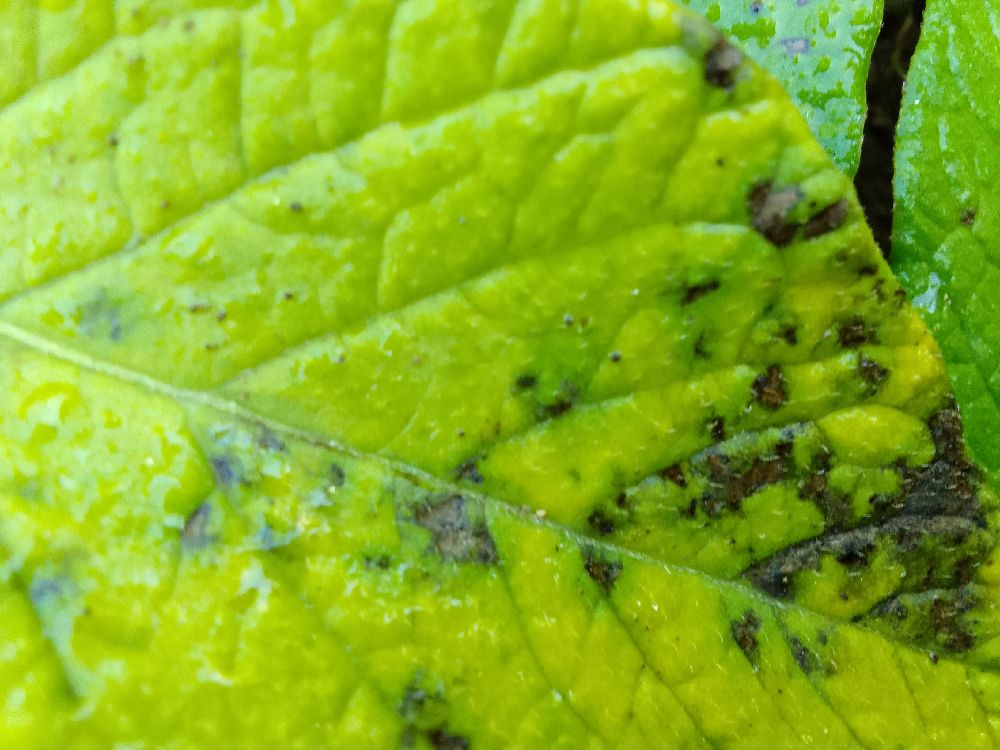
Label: Early blight